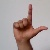
The image shows a hand gesture representing the letter 'L' in Indian Sign Language.